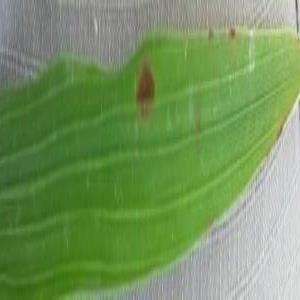
Disease: Brownspot